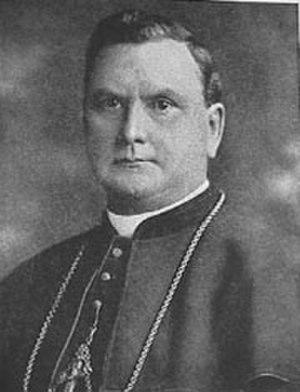
La liste des évêques et archevêques de Chicago établit la succession chronologique des évêques et archevêques catholiques ayant siégé sur le siège épiscopal de Chicago. Le diocèse de Chicago est créé le 28 novembre 1843, par détachement de ceux de Saint Louis et de Vincennes. Il est érigé en archidiocèse le 10 septembre 1880.